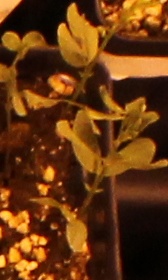
Label: Lentil